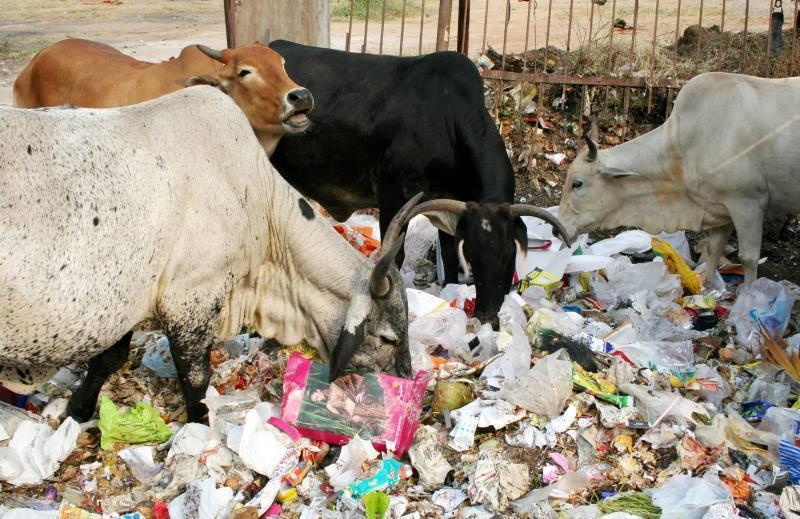
Huku, naiona ng'ombe wanne wanaokula ama wanaotafuta chakula katika pale pa kusanyia makaratasi. Inajulikana kuwa huku ni sokoni. Na watu wengi wanaitupa takataka huku. Tena, hawa ng'ombe wanaweza kula hizi makaratasi na wakonjeke wakufa.